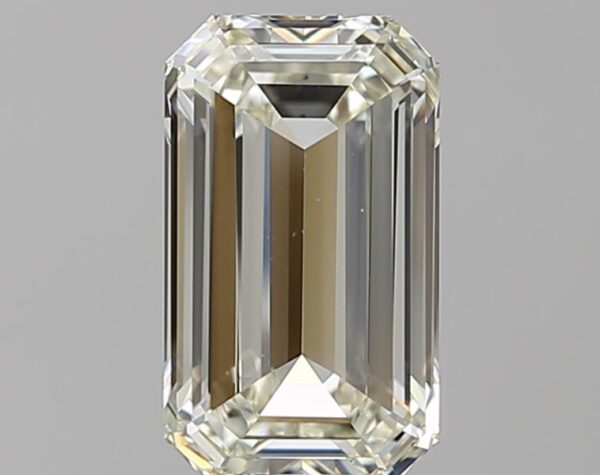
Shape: emerald
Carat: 2.62
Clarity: VS1
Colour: K
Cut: EX
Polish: EX
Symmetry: EX
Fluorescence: N
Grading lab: GIA
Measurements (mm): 10.66 x 6.22 x 3.67